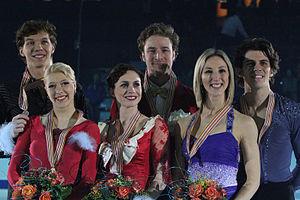
Nathalie Péchalat, née le 22 décembre 1983 à Rouen est une danseuse sur glace française, présidente de la Fédération française des sports de glace depuis mars 2020.
Fabian Bourzat, est un patineur artistique français de danse sur glace. Avec sa partenaire Nathalie Péchalat, ils sont double médaillés de bronze aux championnats du monde, doubles champions d'Europe et quintuples champions de France